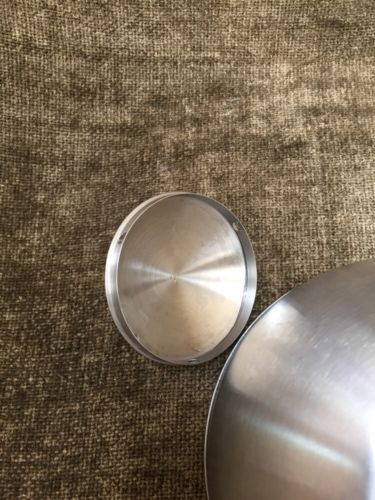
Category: kettle